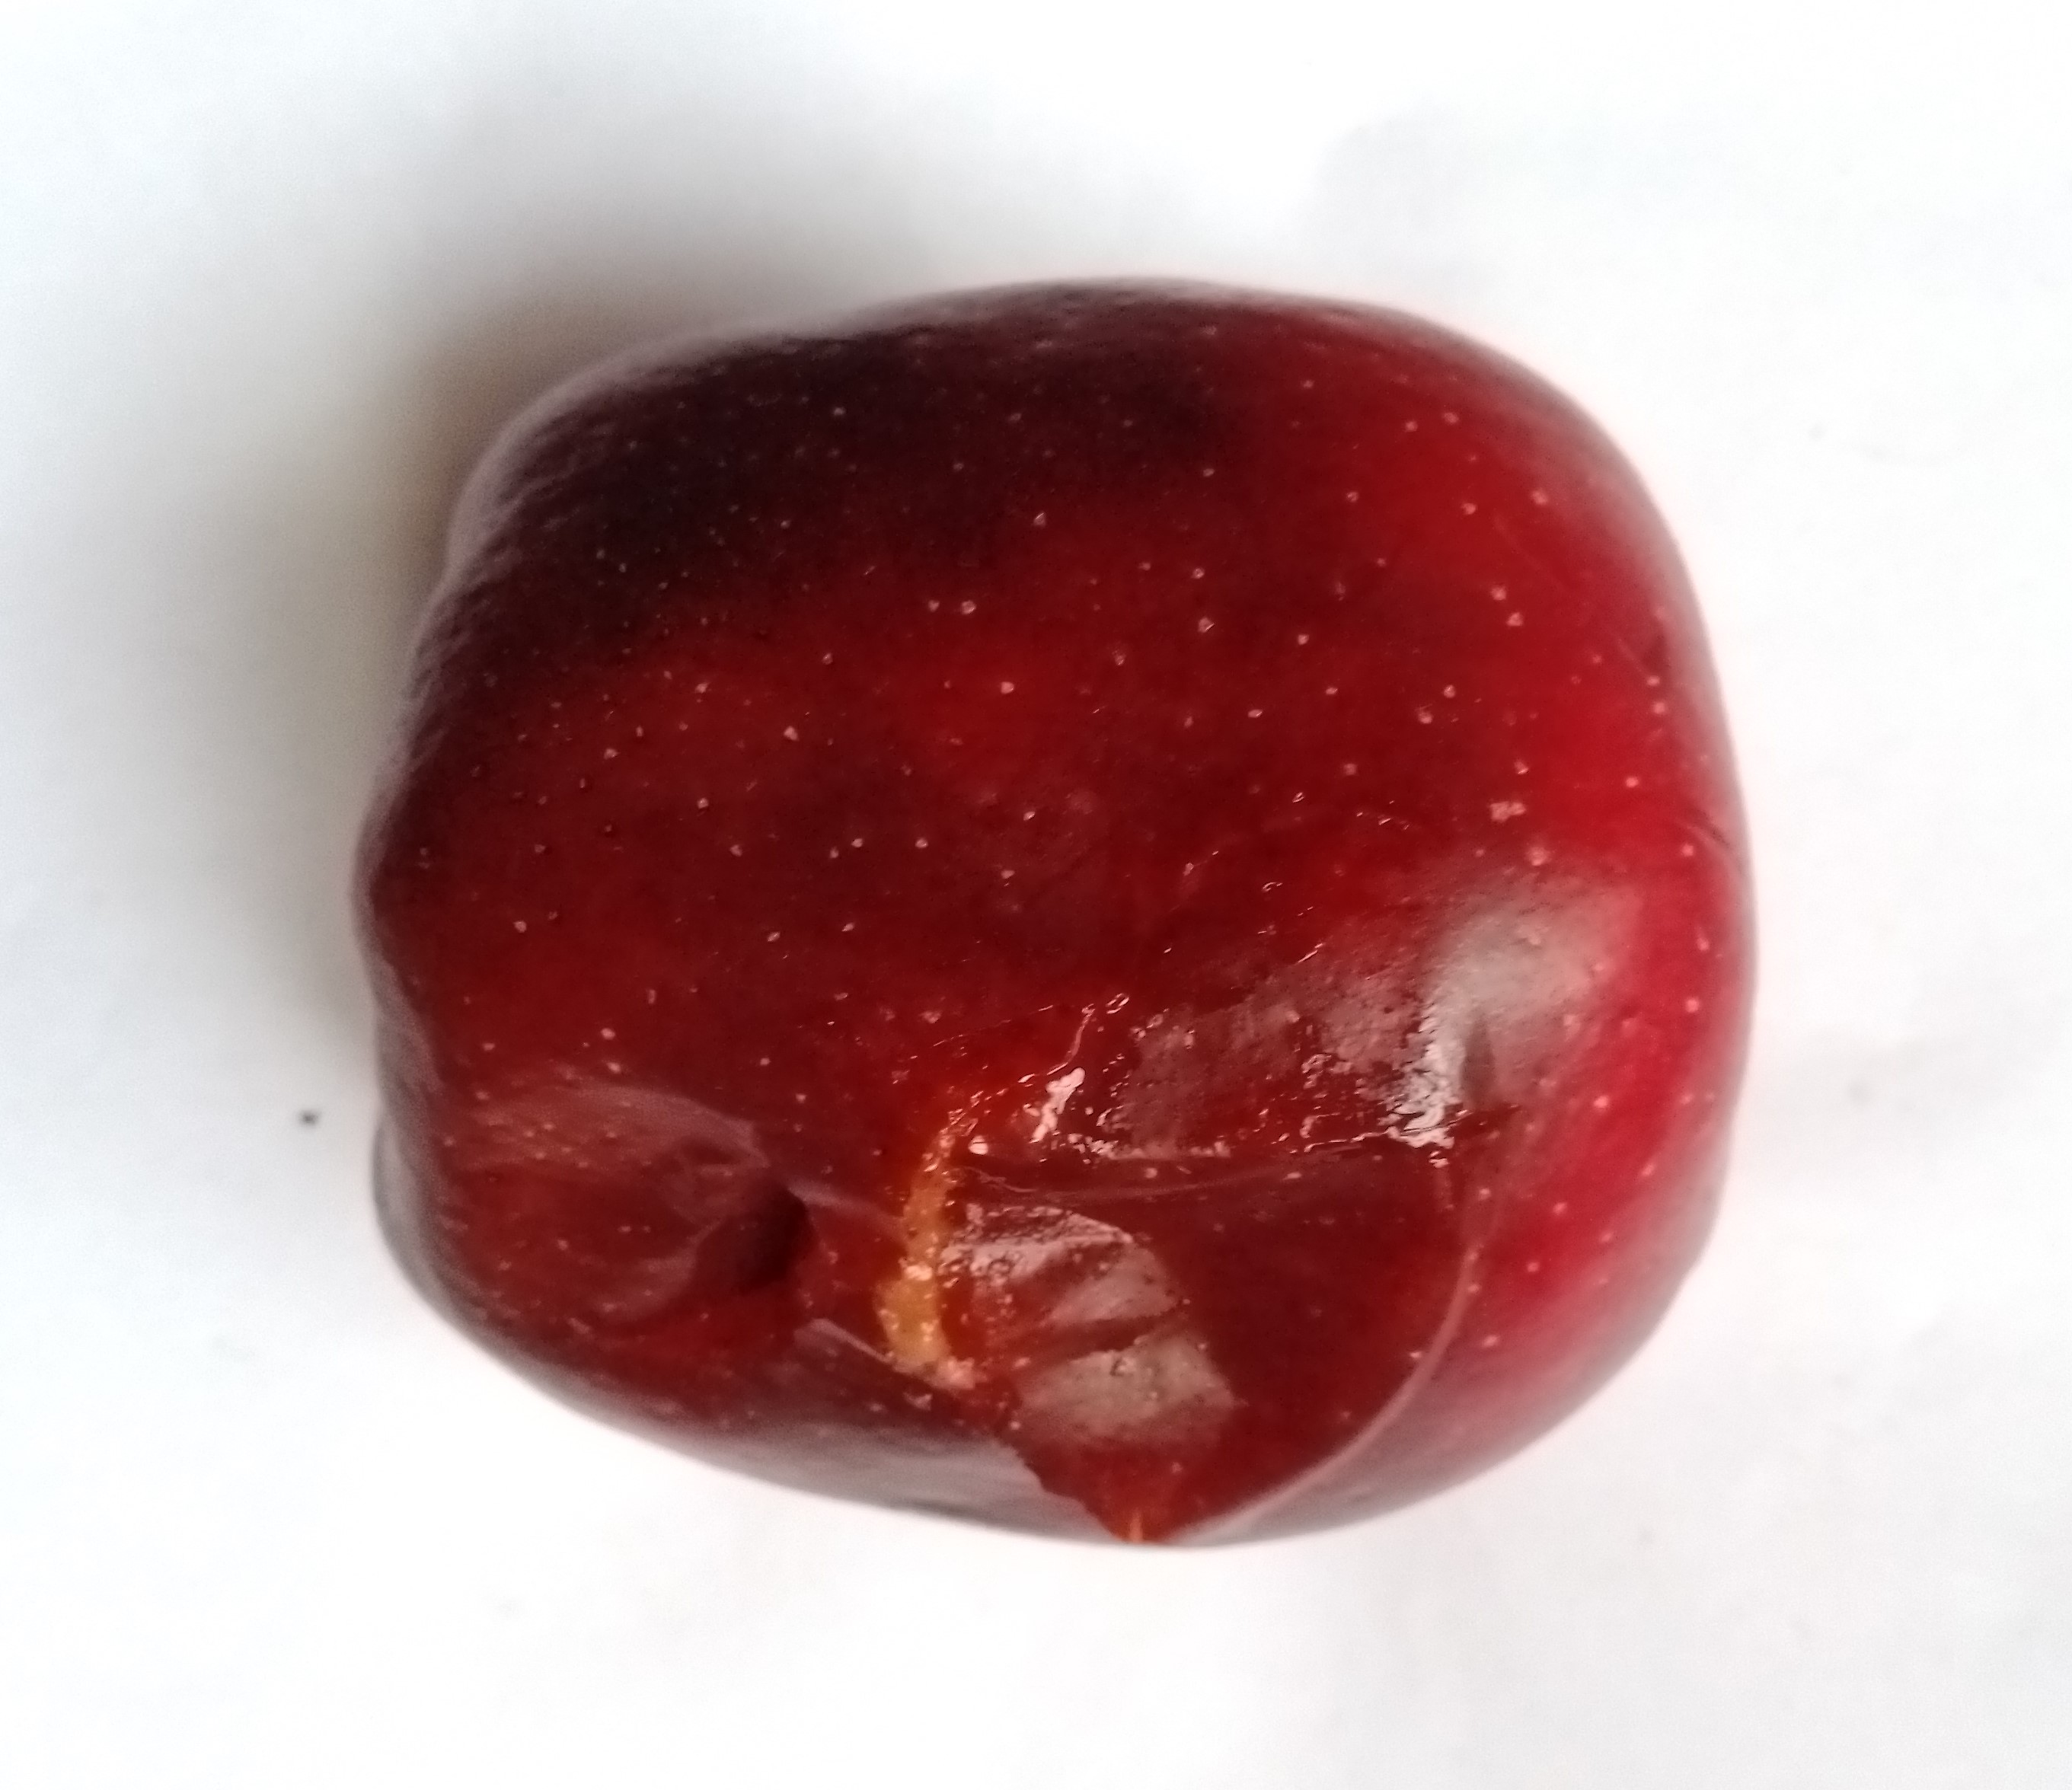
Fruit: apple
Condition: rotten